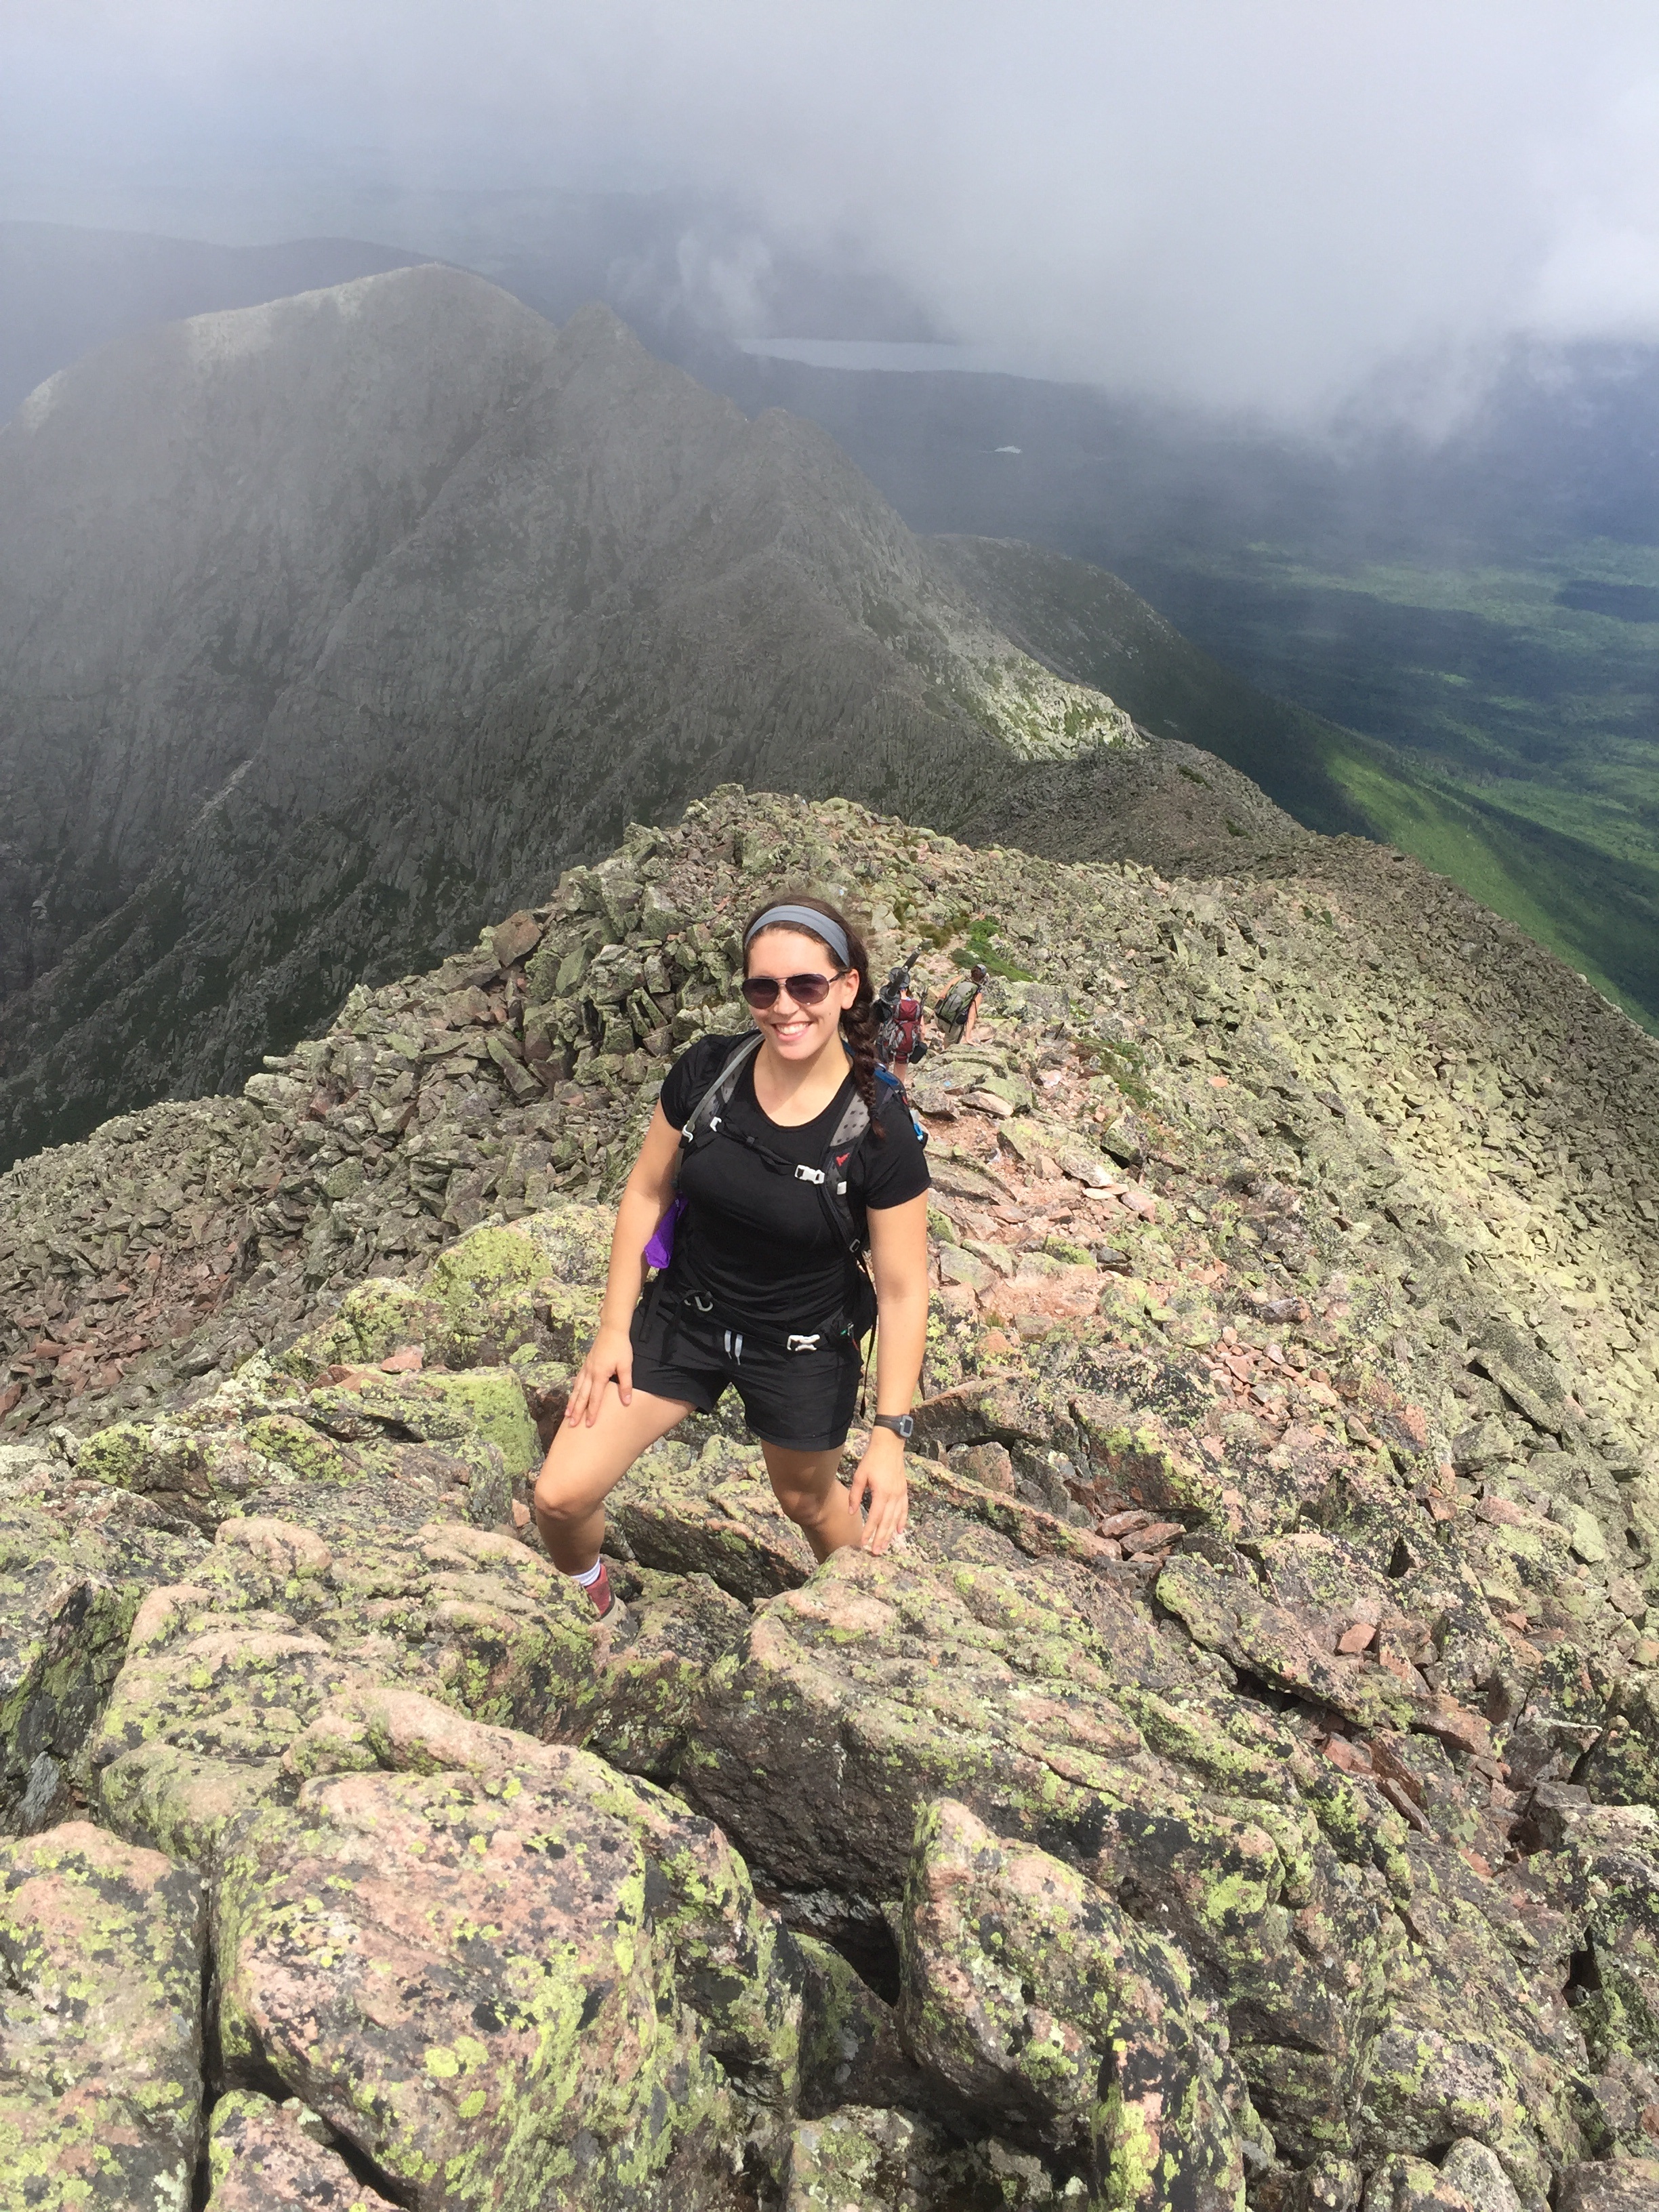
wilderness, walking, mountain, woman, hiking, trail, hill, adventure, mountain range, recreation, cliff, climbing, extreme sport, terrain, ridge, summit, climb, mountaineering, sports, backpacking, fell, top, perseverance, mountainous landforms